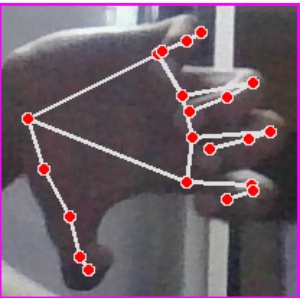
अक्षर: त